Manettino dial

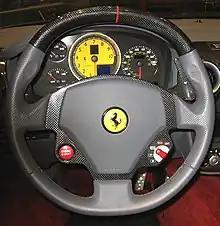
Ferrari F430 steering wheel with manettino switch

In automotive engineering, a manettino dial is a rotary switch part of some modern Ferrari cars first designed by Frank Stephenson, beginning with the Ferrari F430 in 2004. The adjustment dial is mounted on the steering wheel, usually just underneath the center of the wheel. The dial is inspired by the controls found on , but has a more polished appearance.